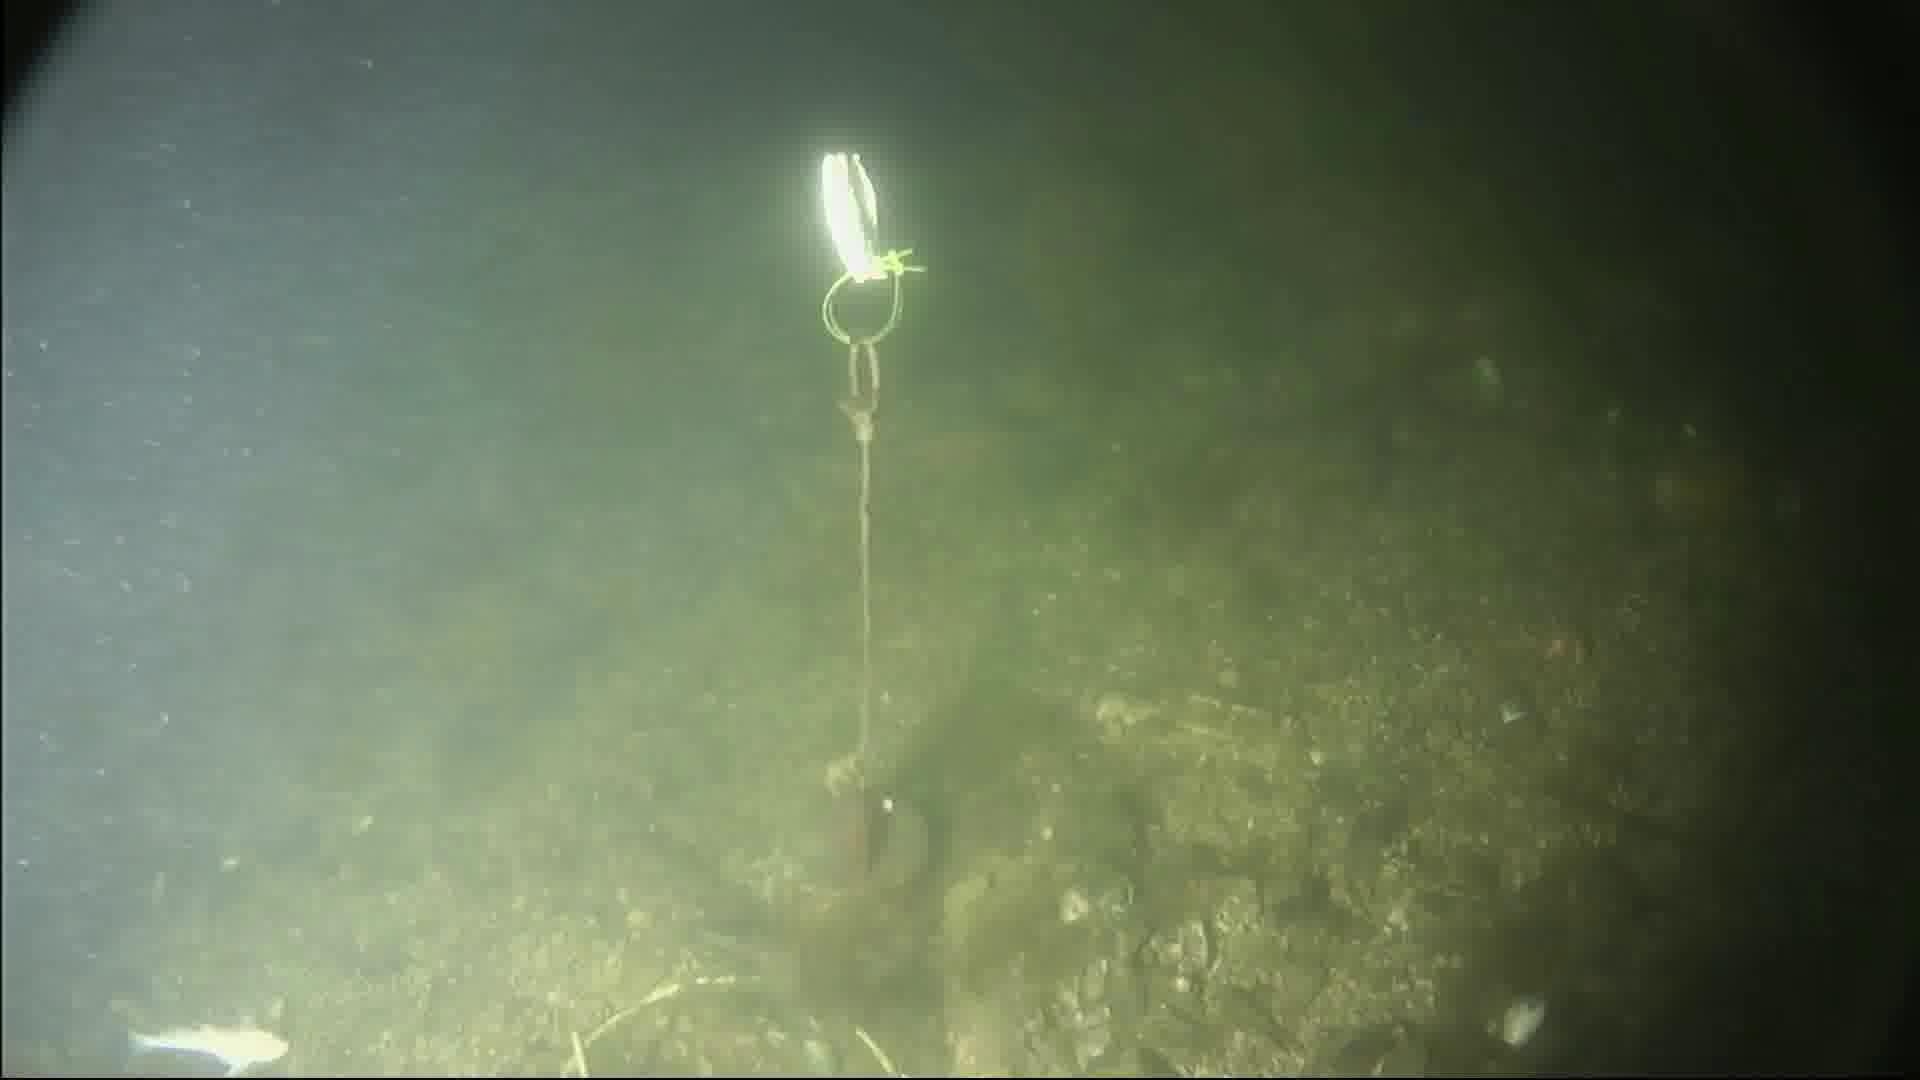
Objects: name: small_fish